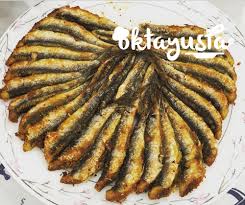
Yemek: hamsi